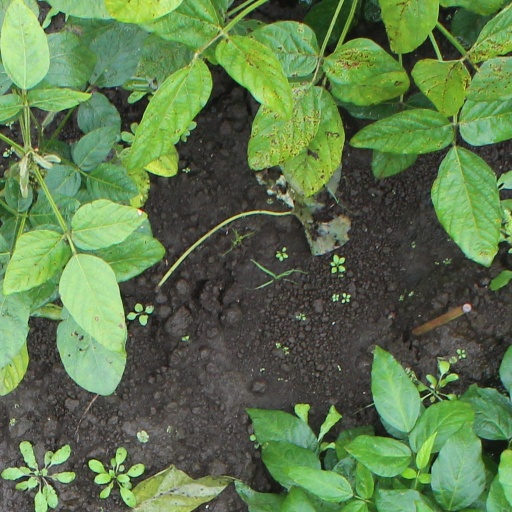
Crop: soybean